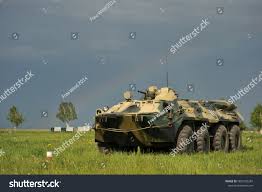
Label: BTR-80